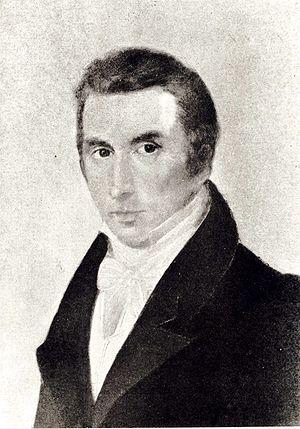
Frédéric François Chopin est un compositeur et pianiste virtuose d'ascendance franco-polonaise, né en 1810 à Żelazowa Wola, sur le territoire du duché de Varsovie, et mort en 1849 à Paris.